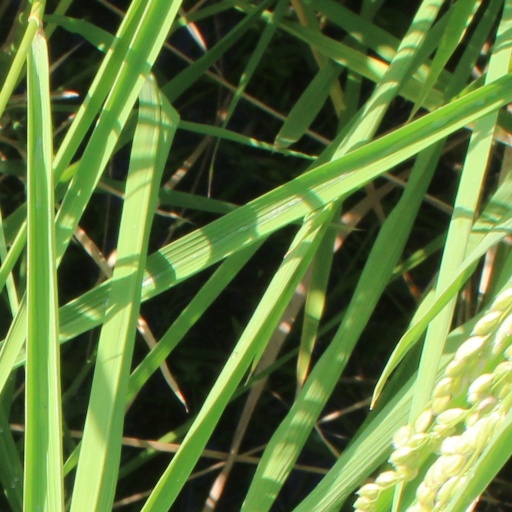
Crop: rice